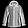
Label: Coat